Edward Laemmle

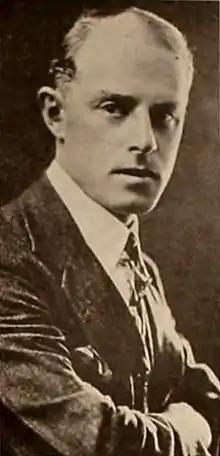
Laemmle in 1920

Edward Laemmle (October 25, 1887 – April 2, 1937) was an American film director of the silent era. He directed more than 60 films between 1920 and 1935.